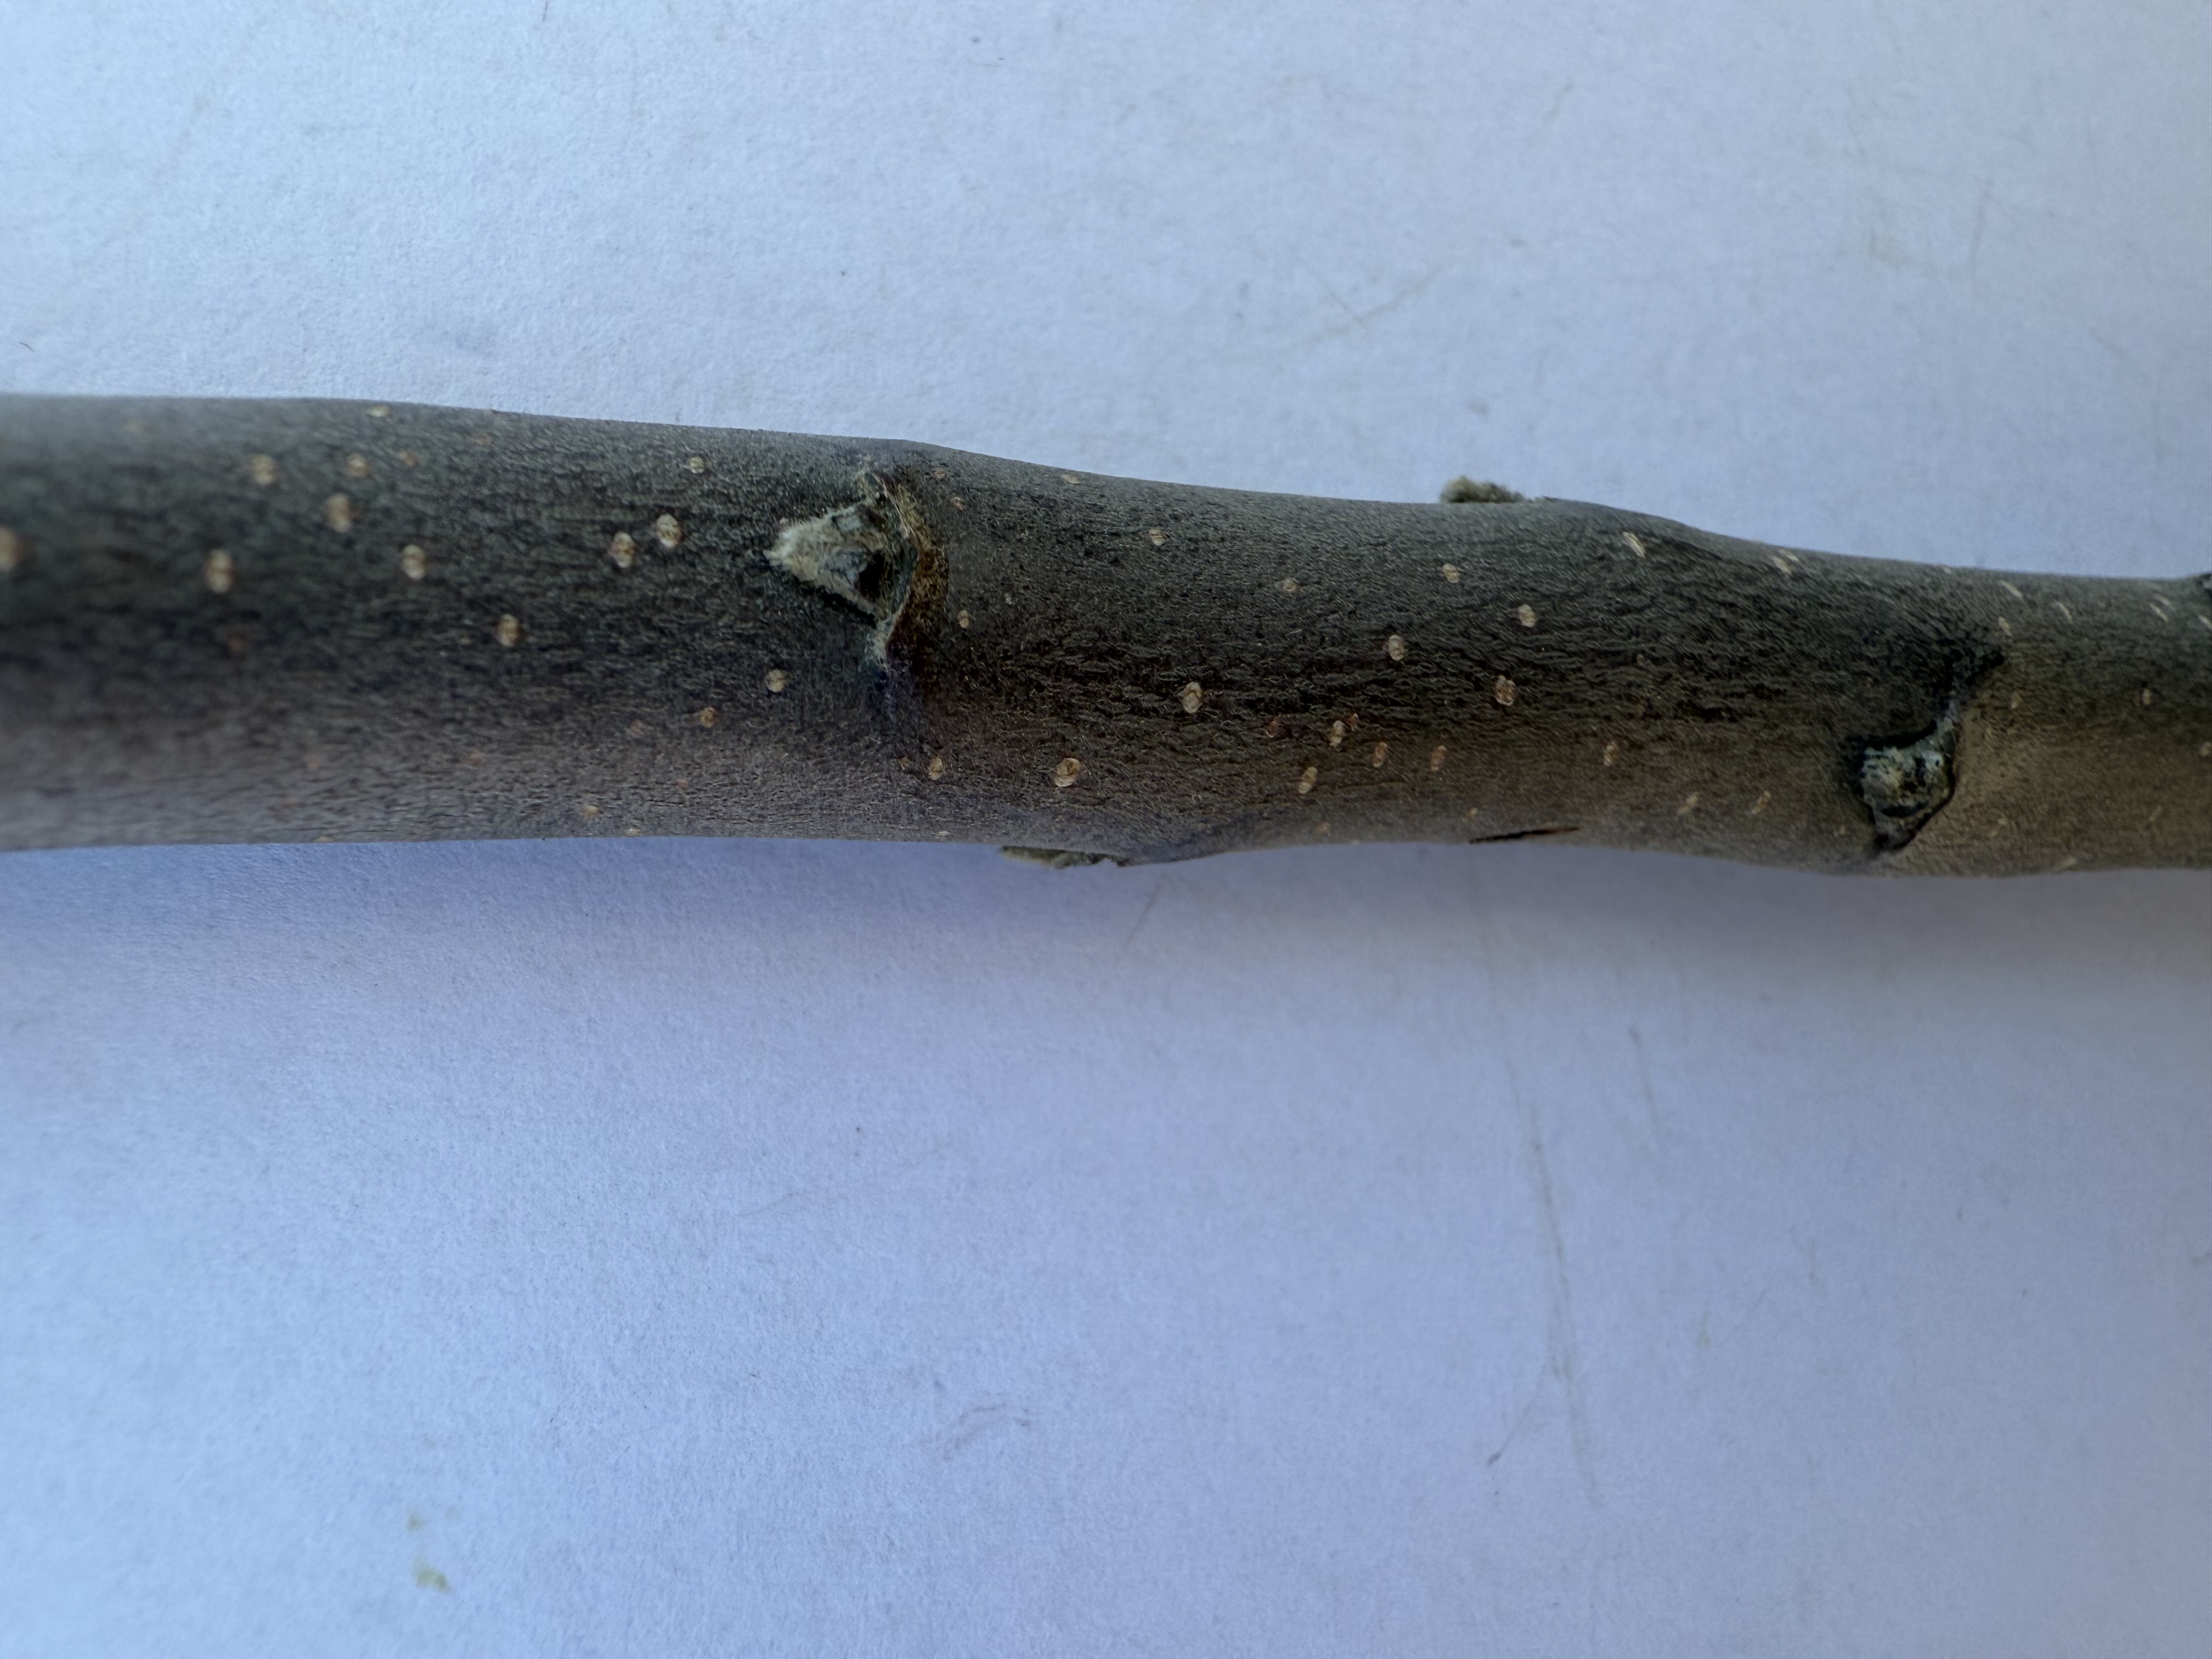
Variety: Redlove Apple